Laysan albatross

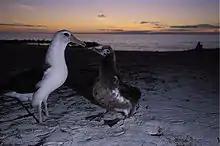
Laysan albatross with chick on Midway

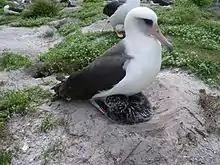
The then c. 60-year-old female named Wisdom with her chick, March 2011

The Laysan albatross is normally a silent bird, but on occasion may be observed emitting long "moo"-ing sounds, descending whinnies, or rattles. Female Laysan albatrosses may bond for life and cooperatively raise their young.